Freedom Arms

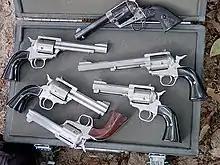
Freedom Arms revolvers with a Colt 1873P above.

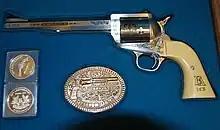
Freedom Arms M83 Revolver

Freedom Arms is a Freedom, Wyoming–based firearm manufacturing company, known for producing powerful single-action revolvers. The company was founded in 1978 by Wayne Baker and Dick Casull to produce a mini-revolver, then later a revolver chambered in Casull's powerful .454 Casull revolver cartridge. This five-shot revolver was the Model 83. Freedom Arms currently makes a single-shot pistol in addition to their revolvers.